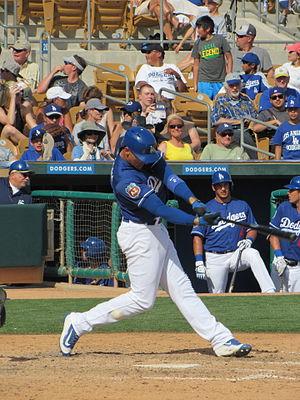
Trayce Nikolas Thompson est un joueur de champ extérieur des Dodgers de Los Angeles de la Ligue majeure de baseball.